Henry Sacheverell

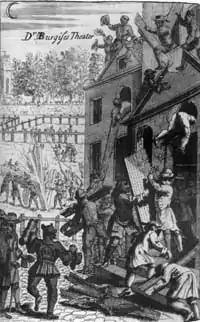
Daniel Burgess's Presbyterian meeting-house in Lincoln's Inn Fields, London, is wrecked by the mob in the Sacheverell riots of 1710.

The new Lord Mayor of London, Sir Samuel Garrard, 4th Baronet, was a zealous Tory and it was his responsibility to appoint the preacher for the annual 5 November sermon to the City Fathers at St Paul's Cathedral to commemorate the failure of the Gunpowder Plot. Garrard later claimed no acquaintance with Sacheverell, knowing him only by reputation. Whigs later claimed that Sacheverell was hired as a tool of the Tory party to deliver the sermon. The historian Geoffrey Holmes claims there is no evidence for this as Sacheverell's papers were destroyed after his death but that it was in Sacheverell's character to deliver the sermon off his own bat.